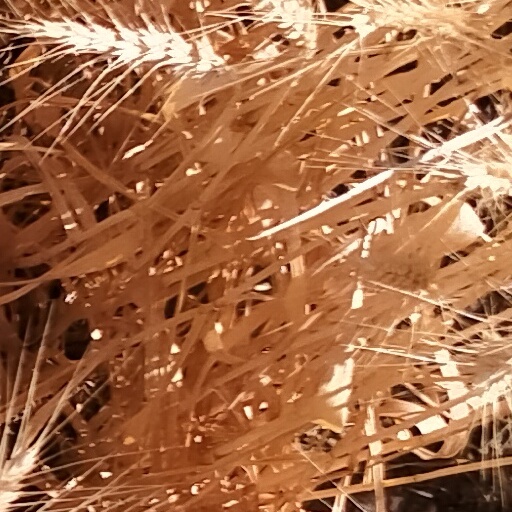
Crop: wheat